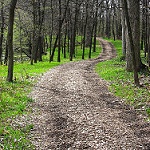
Label: forest